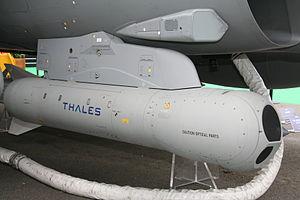
Dassault Rafale avec comme armement
Damoclès est une nacelle de désignation de cible et d’imagerie infrarouge français utilisée sur les avions militaires. Elle est fabriquée par Thales depuis les années 2000. Elle sera remplacée par le Pod Talios.
Thales Land and Air Systems est une filiale du groupe Thales créée au 1ᵉʳ janvier 2018 par fusion de six entités du groupe : Thales Air Systems SAS, TDA Armements SAS, Thales Air Operations SAS, Thales Angénieux SAS, Thales Cryogénie SAS et Thales Optronique SAS.
L'incident du Nimitz concerne une rencontre radar et visuelle entre des pilotes de chasse américains du groupe aéronaval 11 en 2004 et un objet volant non identifié. La rencontre comporte notamment un engagement de l'ovni par le commandant du 41ᵉ escadron de chasseurs d'assaut et son officier de systèmes d'armes.
Une nacelle ou pod est un équipement aéroporté habituellement ancré à un point d'emport et ajoutant des fonctions au système d'armes d’un avion militaire. Les réservoirs largables n’entrent généralement pas dans cette catégorie.